Sri Aurobindo

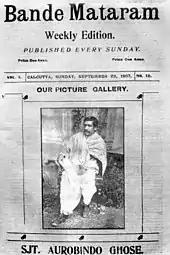
Copy of "Bande Mataram", September 1907

During his stay at Baroda, he contributed to many articles for "Indu Prakash" and spoke as a chairman of the Baroda college board. He started taking an active interest in the politics of the Indian independence movement against British colonial rule, working behind the scenes as his position in the Baroda state administration barred him from an overt political activity. While traveling to these states, he linked up with resistance groups in Bengal and Madhya Pradesh. Aurobindo established contact with Lokmanya Tilak and Sister Nivedita.